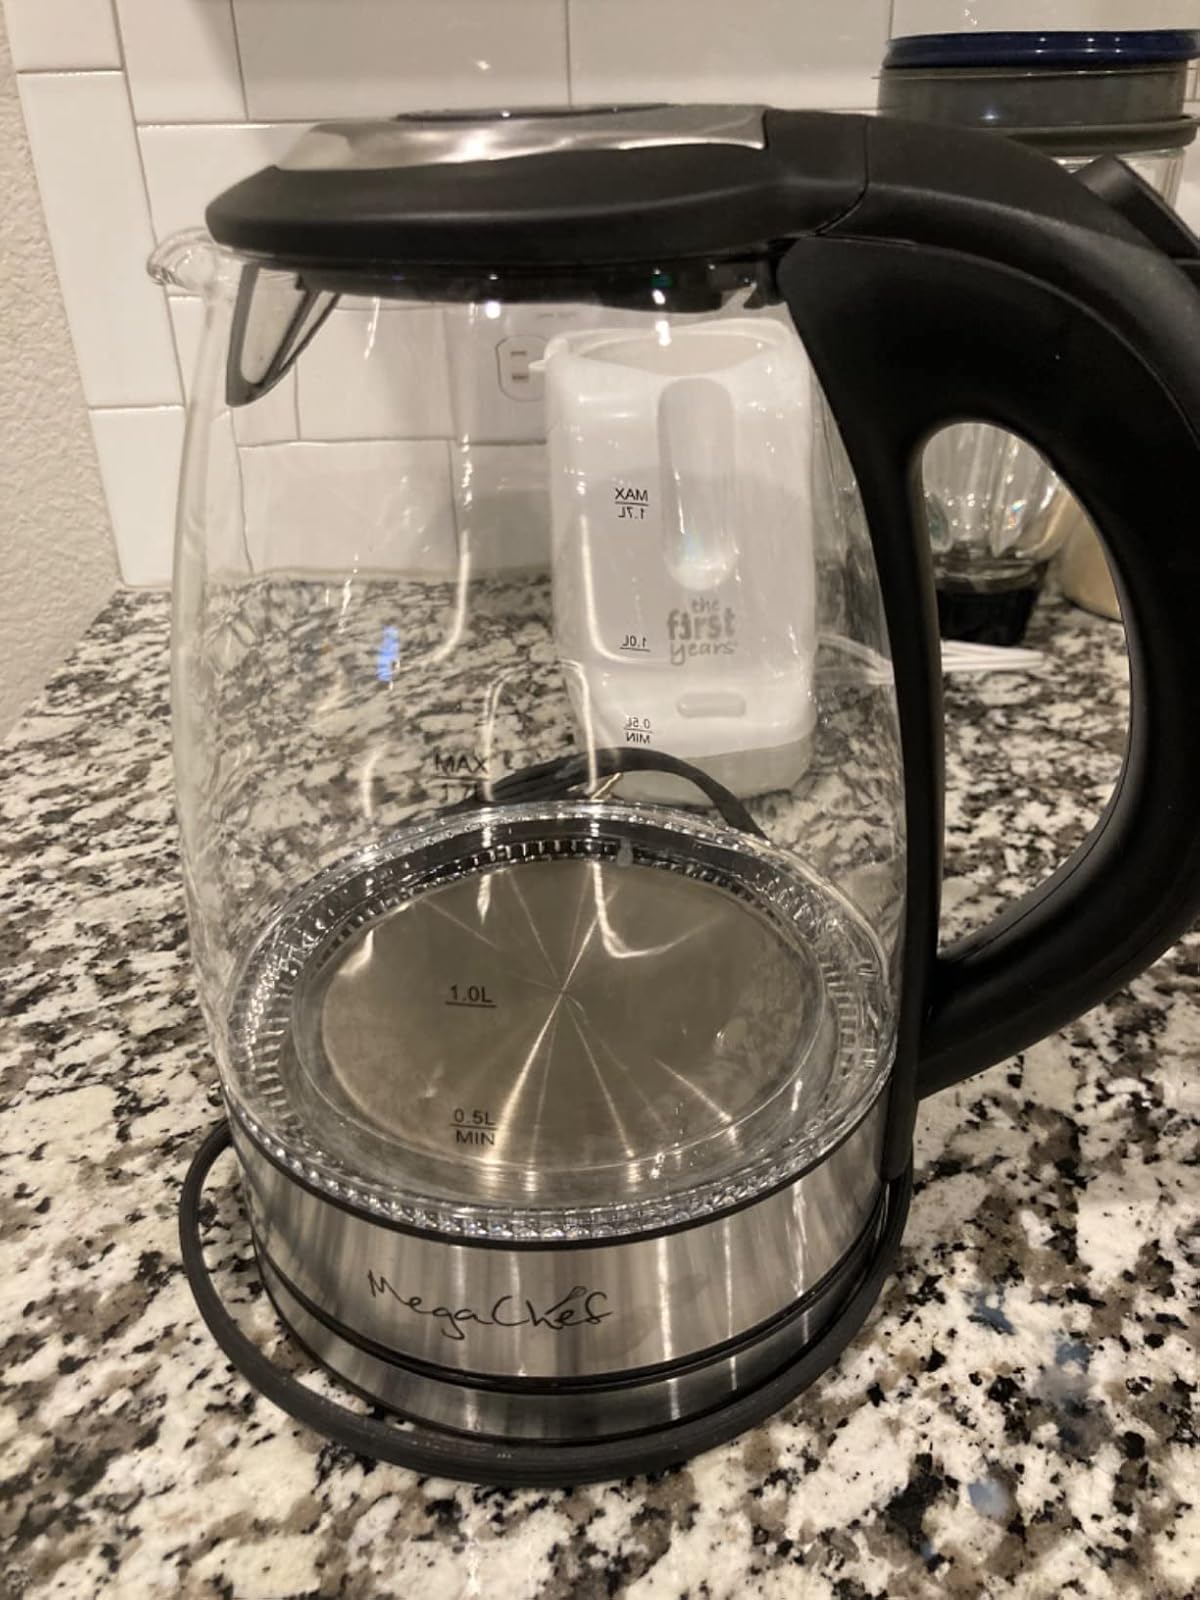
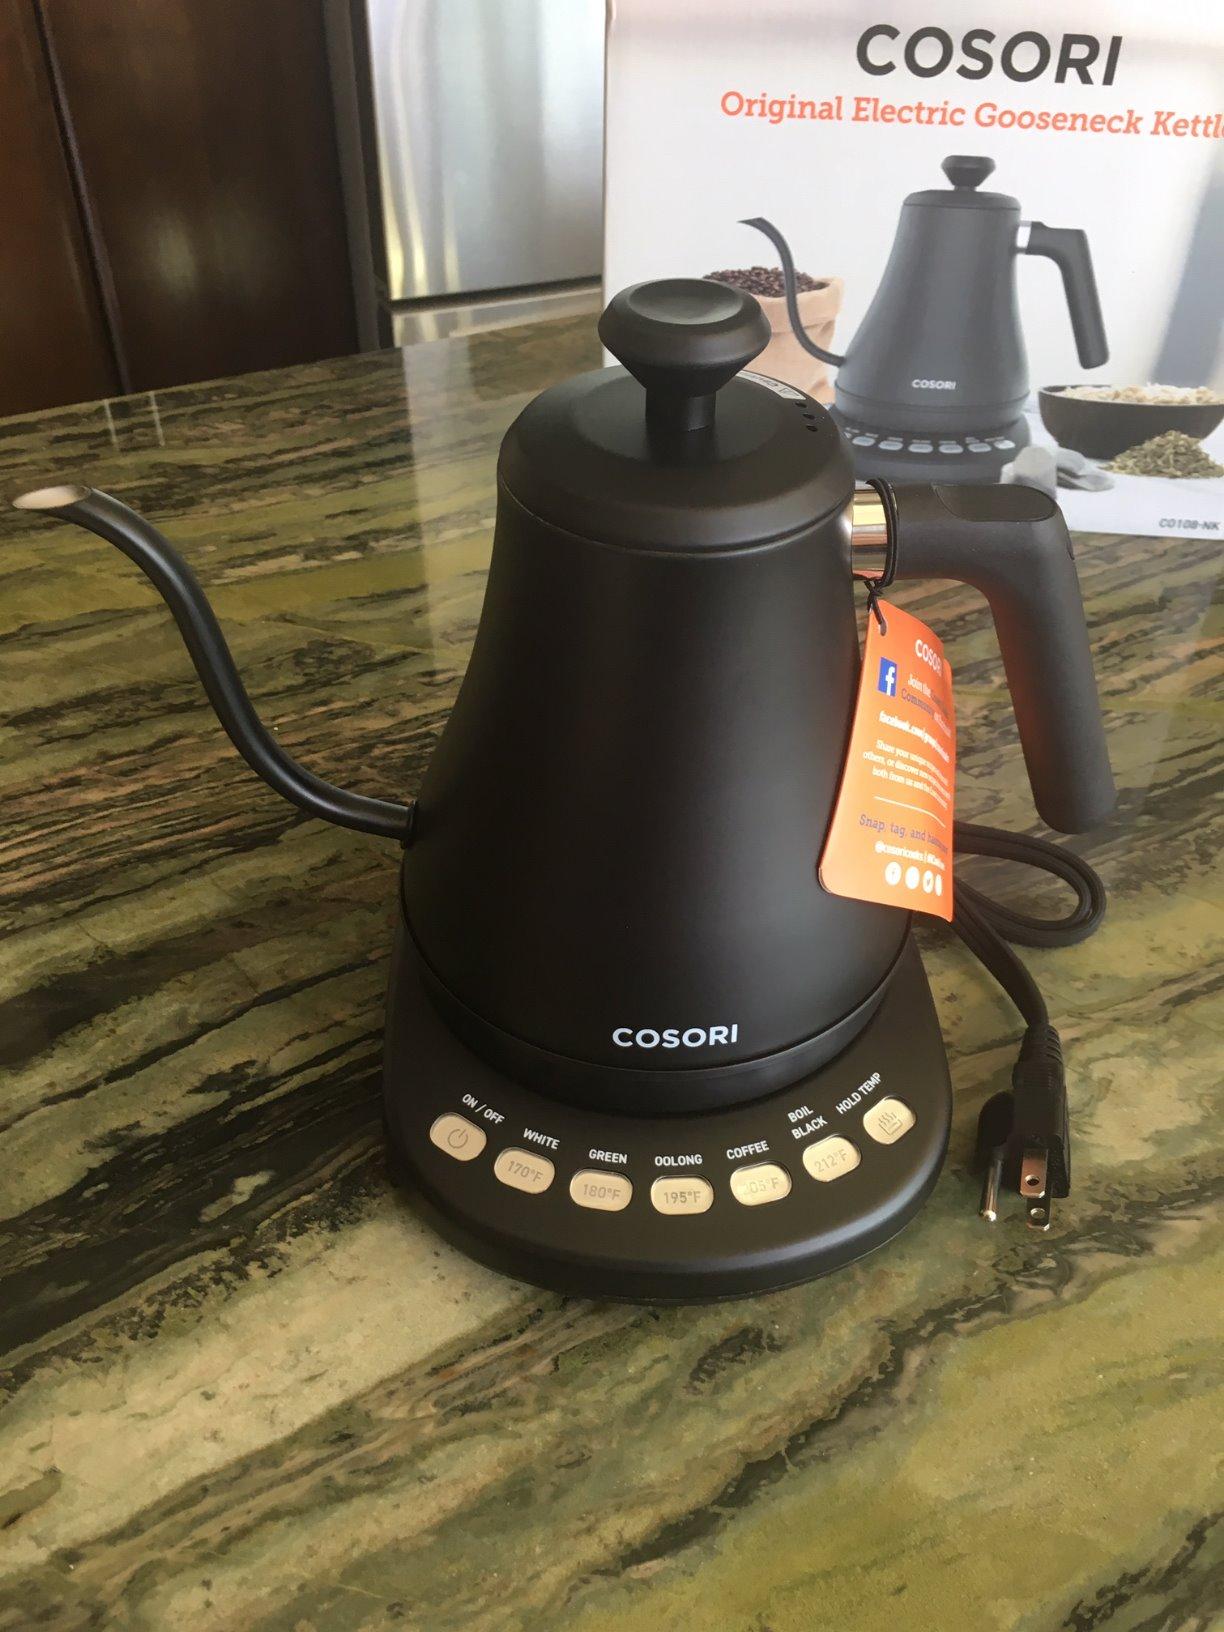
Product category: items_kettle
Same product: no